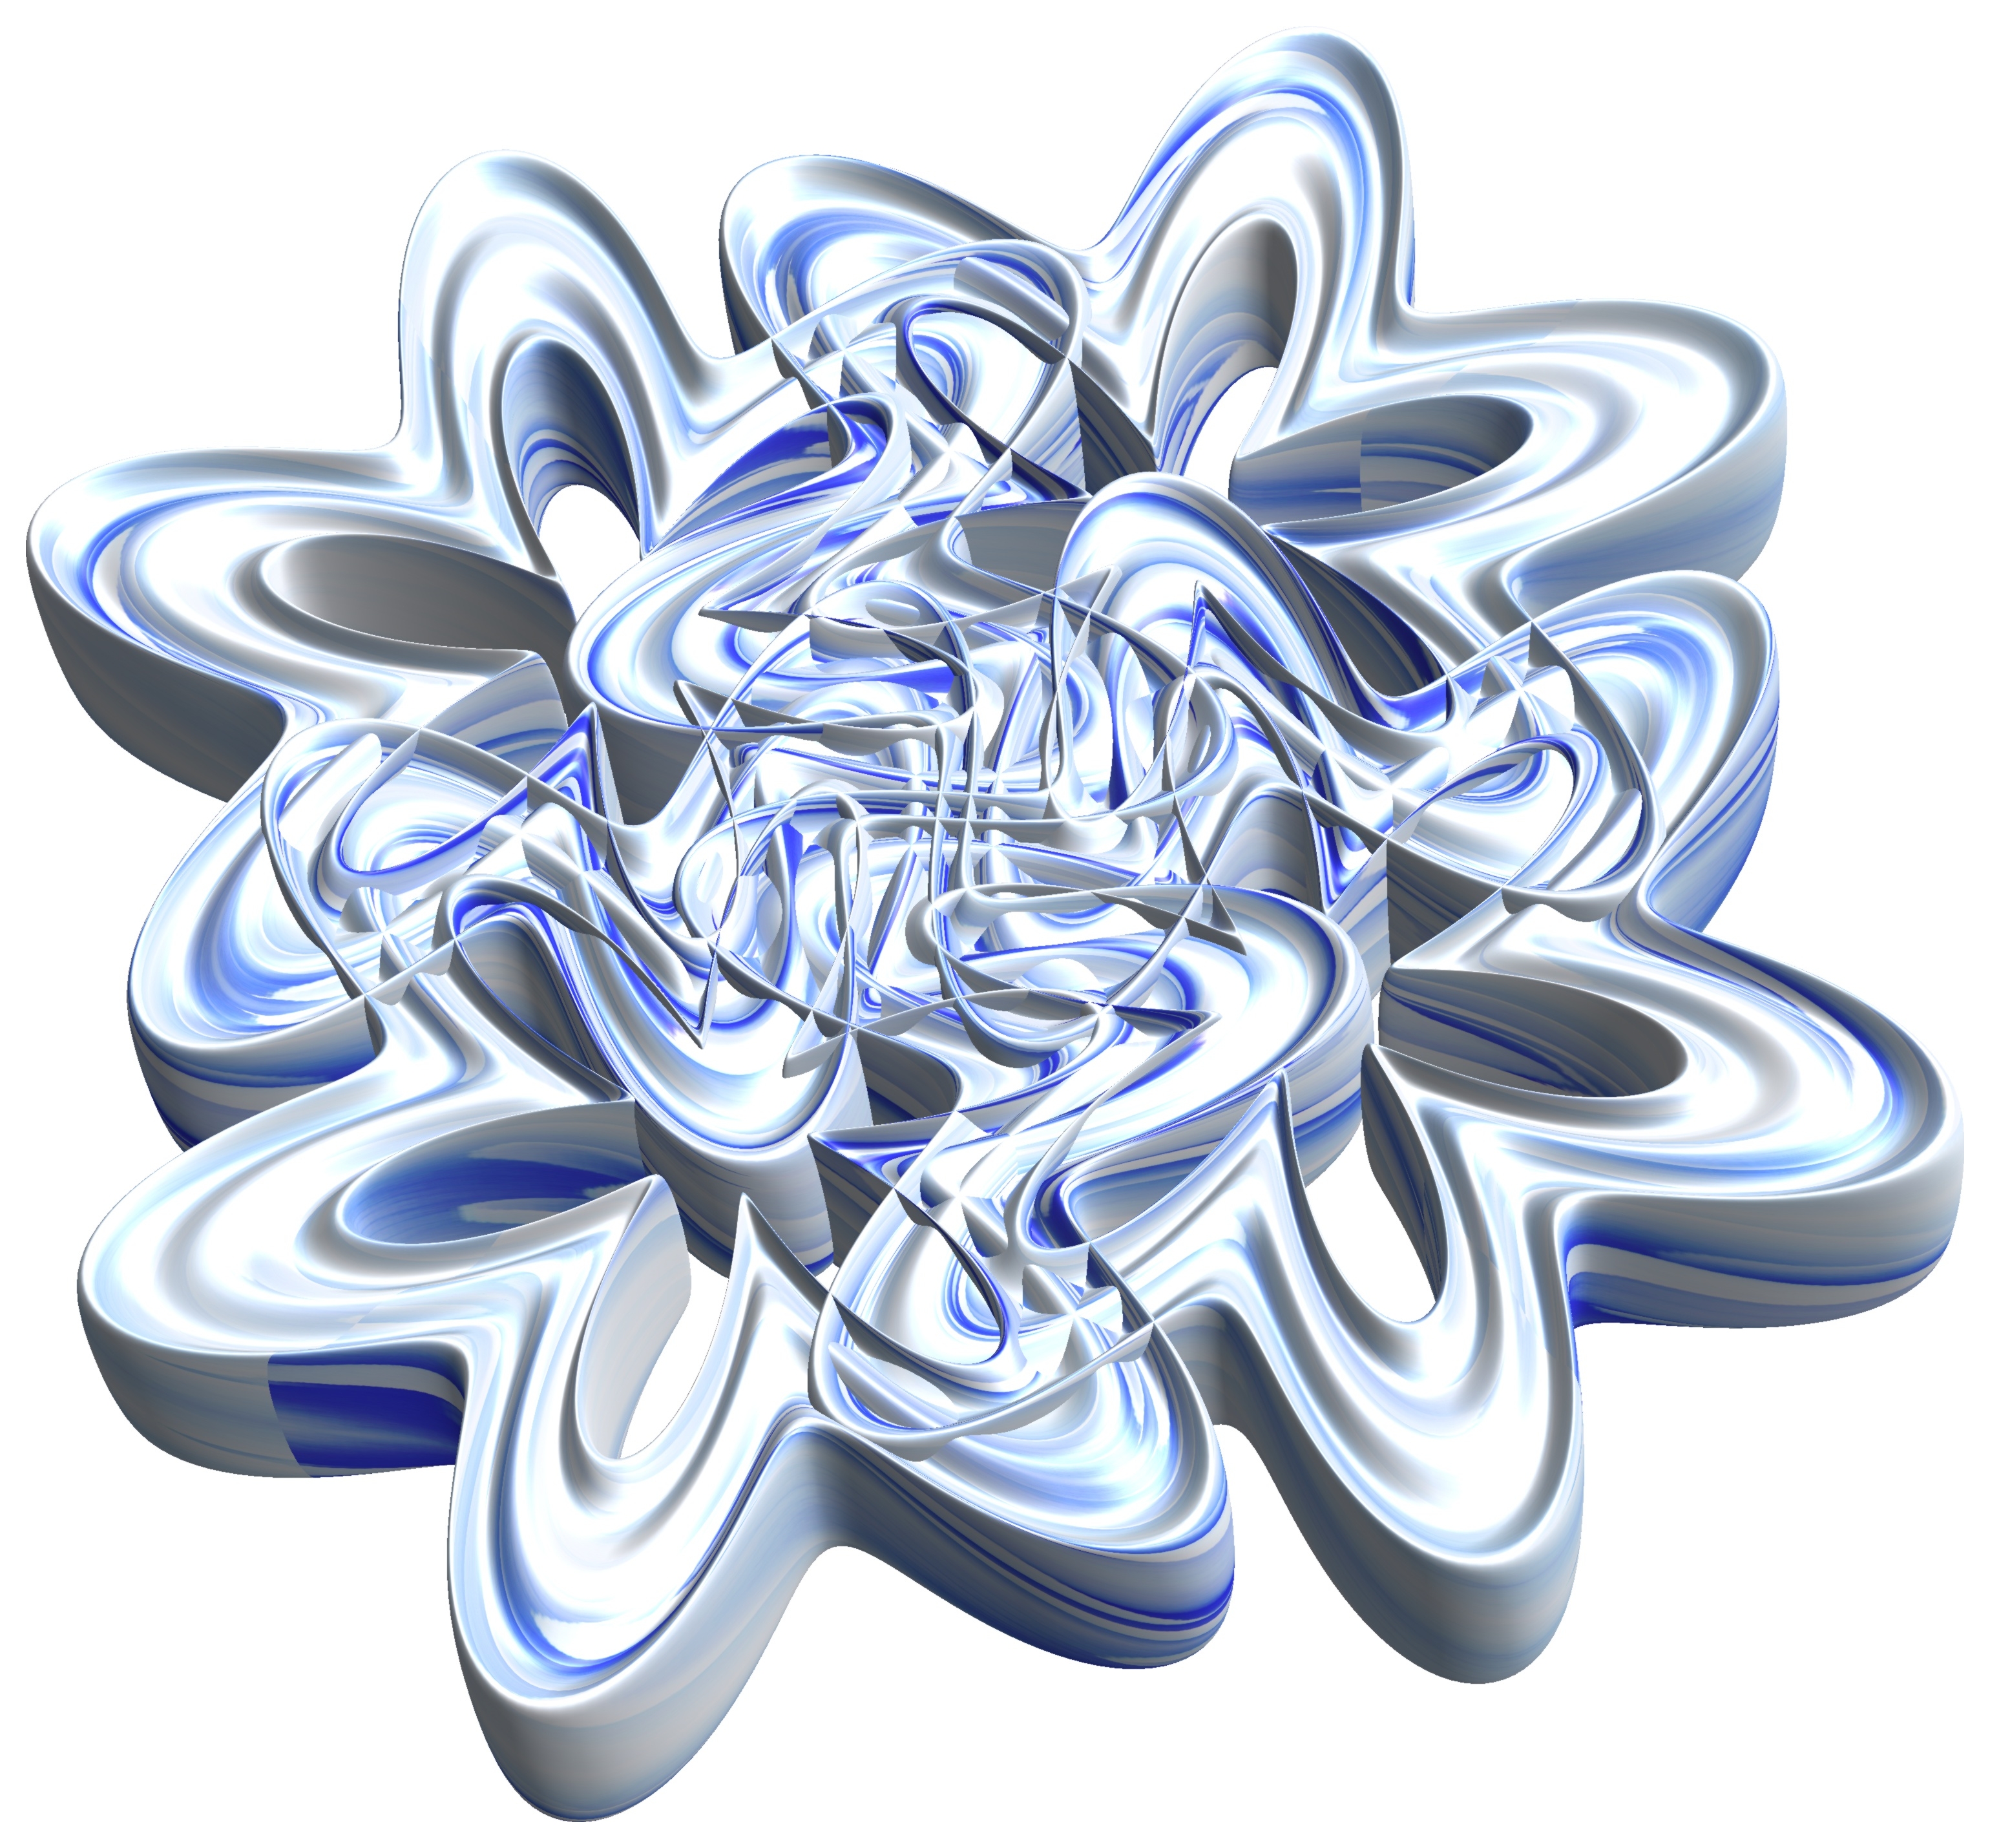
structure, wheel, texture, flower, pattern, symbol, geometry, font, sculpture, illustration, design, symmetry, 3d, graphic, shape, torus, mathematica, cg, parametricplot3d, code, program, algorithm, mapping, geometricsculpture, hexagram, squarewave